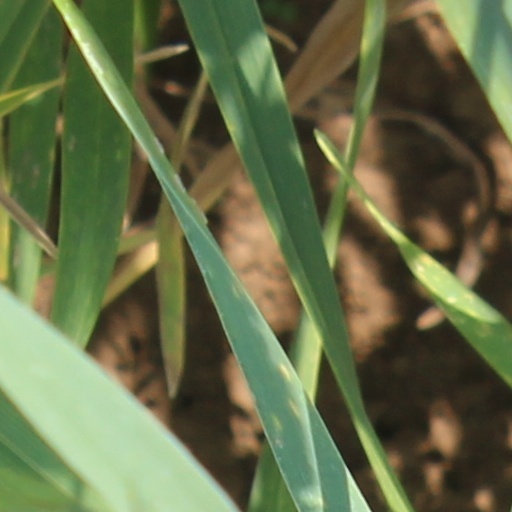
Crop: wheat